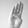
ASL letter: B